Muhammadu Faal

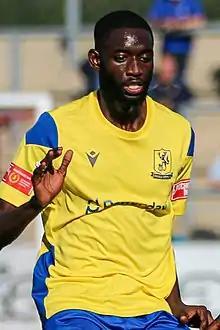
Faal with Enfield Town in 2021

Muhammadu Mustapha Faal (born 1 July 1997) is an English professional footballer who last played as a forward for Worthing.